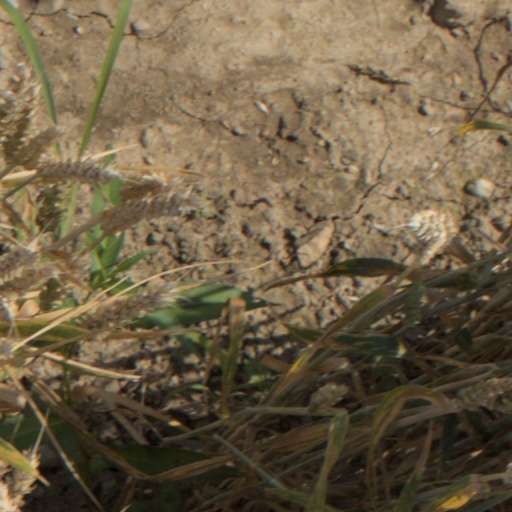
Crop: wheat